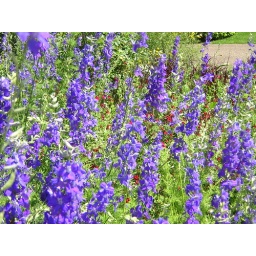
Another patch of flowers in my neighborhood. I just thought the purple and red together look really pretty.